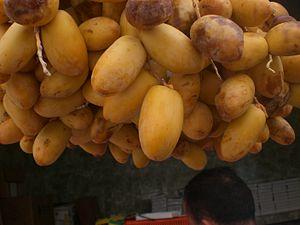
La datte est le fruit comestible du dattier, un cultivar populairement pris pour un arbre. C'est un fruit charnu, oblong, de 4 à 6 cm de long, contenant un « noyau » allongé, marqué d'un sillon longitudinal. C'est un fruit très énergétique.